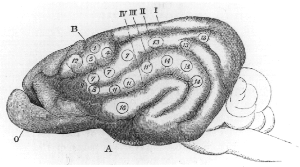
Sir David Ferrier, né le 13 janvier 1843 à Aberdeen et mort le 19 mars 1928 à Londres est un pionnier écossais de la neurologie et de la psychiatrie.